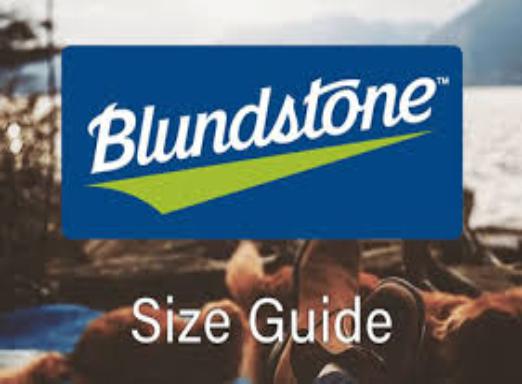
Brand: Blundstone
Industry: Clothes